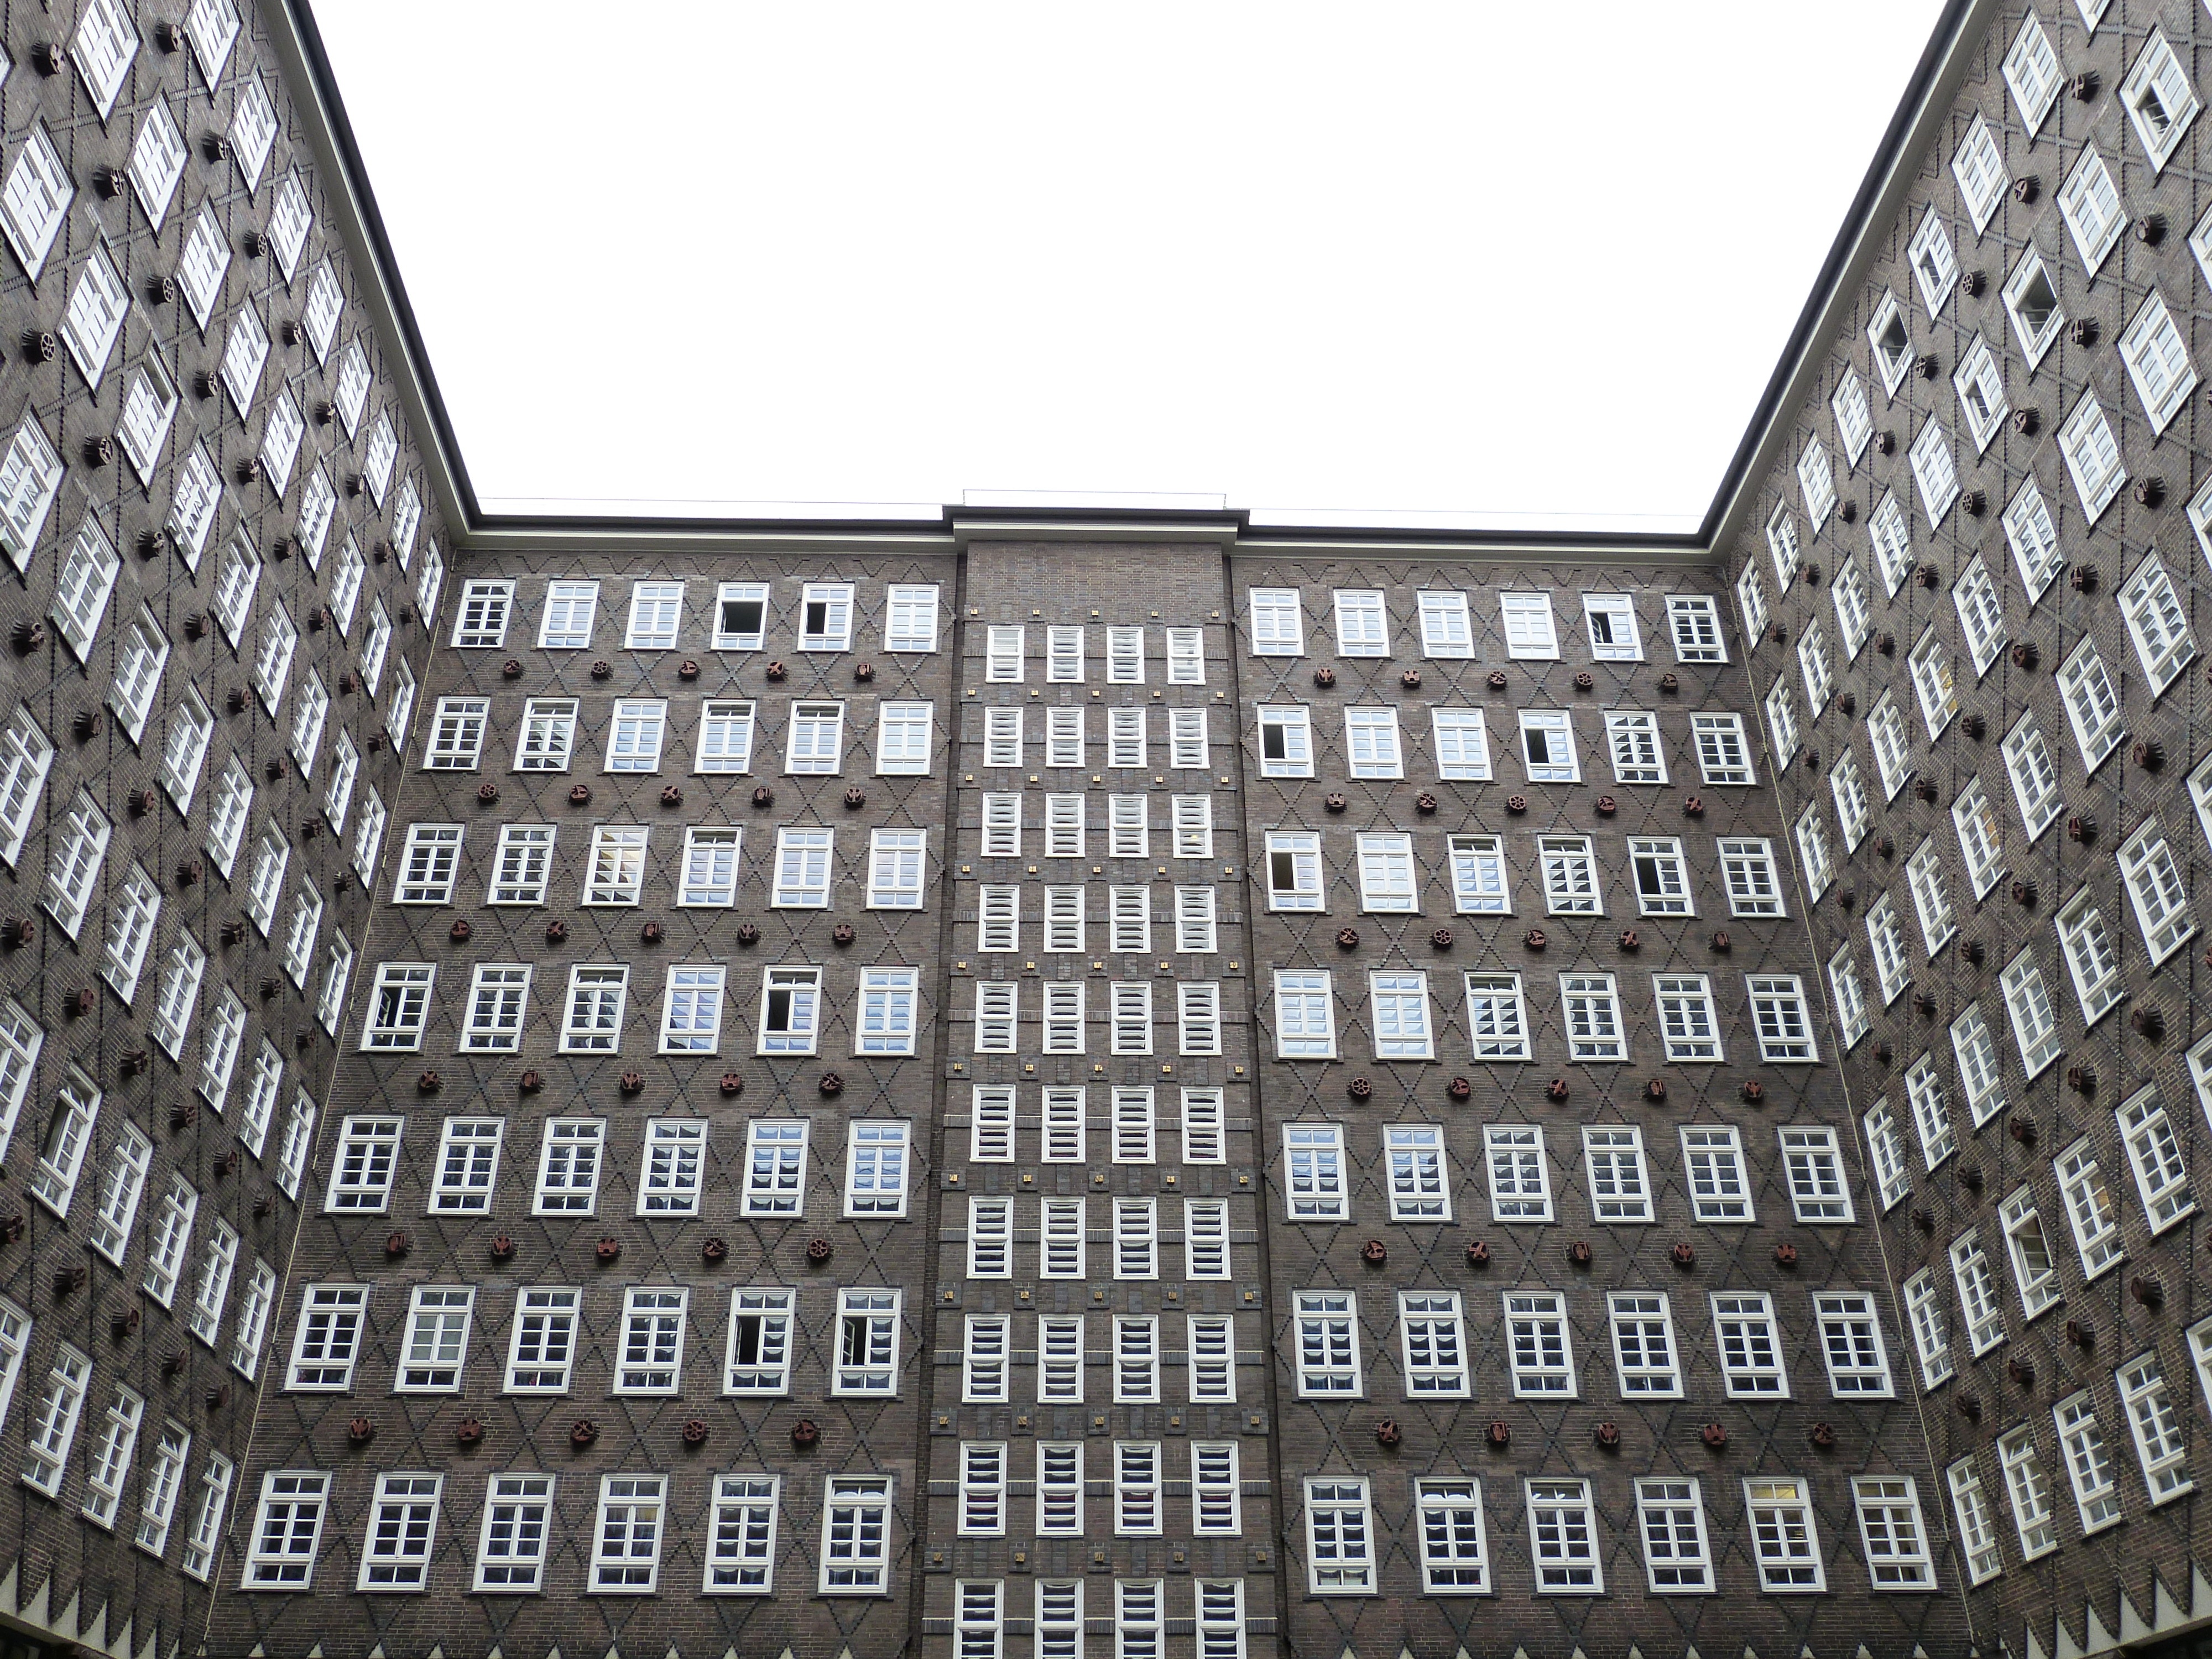
architecture, roof, building, skyscraper, landmark, facade, brick, tower block, world heritage, old town, design, symmetry, germany, unesco, tourist attraction, historically, hamburg, condominium, hanseatic city, chile house, residential area, brutalist architecture, warehouse district